Rich Nye

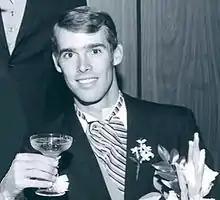
Rich Nye in 1968

A teammate of his with the 1971 Winnipeg Whips, Triple A affiliate of the Montreal Expos, was the father of major leaguer John Olerud, who was in medical school while playing baseball. Looking for something that would be as inspirational to him as baseball was, the two discussed the possibilities and Nye learned he needed some undergraduate science credits to be a candidate for the University of Illinois' veterinary program. He entered the University of Illinois School of Veterinary Medicine in 1972, becoming a veterinarian in 1976. He began practicing medicine at Niles Animal Hospital in Niles, Illinois. Nye developed a special interest in birds while at the practice and became an exotic and avian specialist. When the Association of Avian Veterinarians was founded in 1980, he became a charter member and is also a past president of AAV (1989).